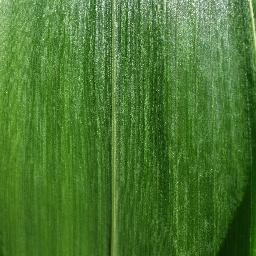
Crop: corn
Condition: (maize)_healthy